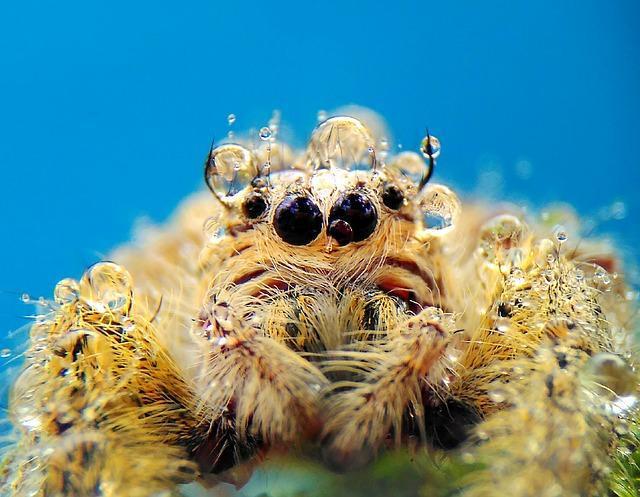
spider